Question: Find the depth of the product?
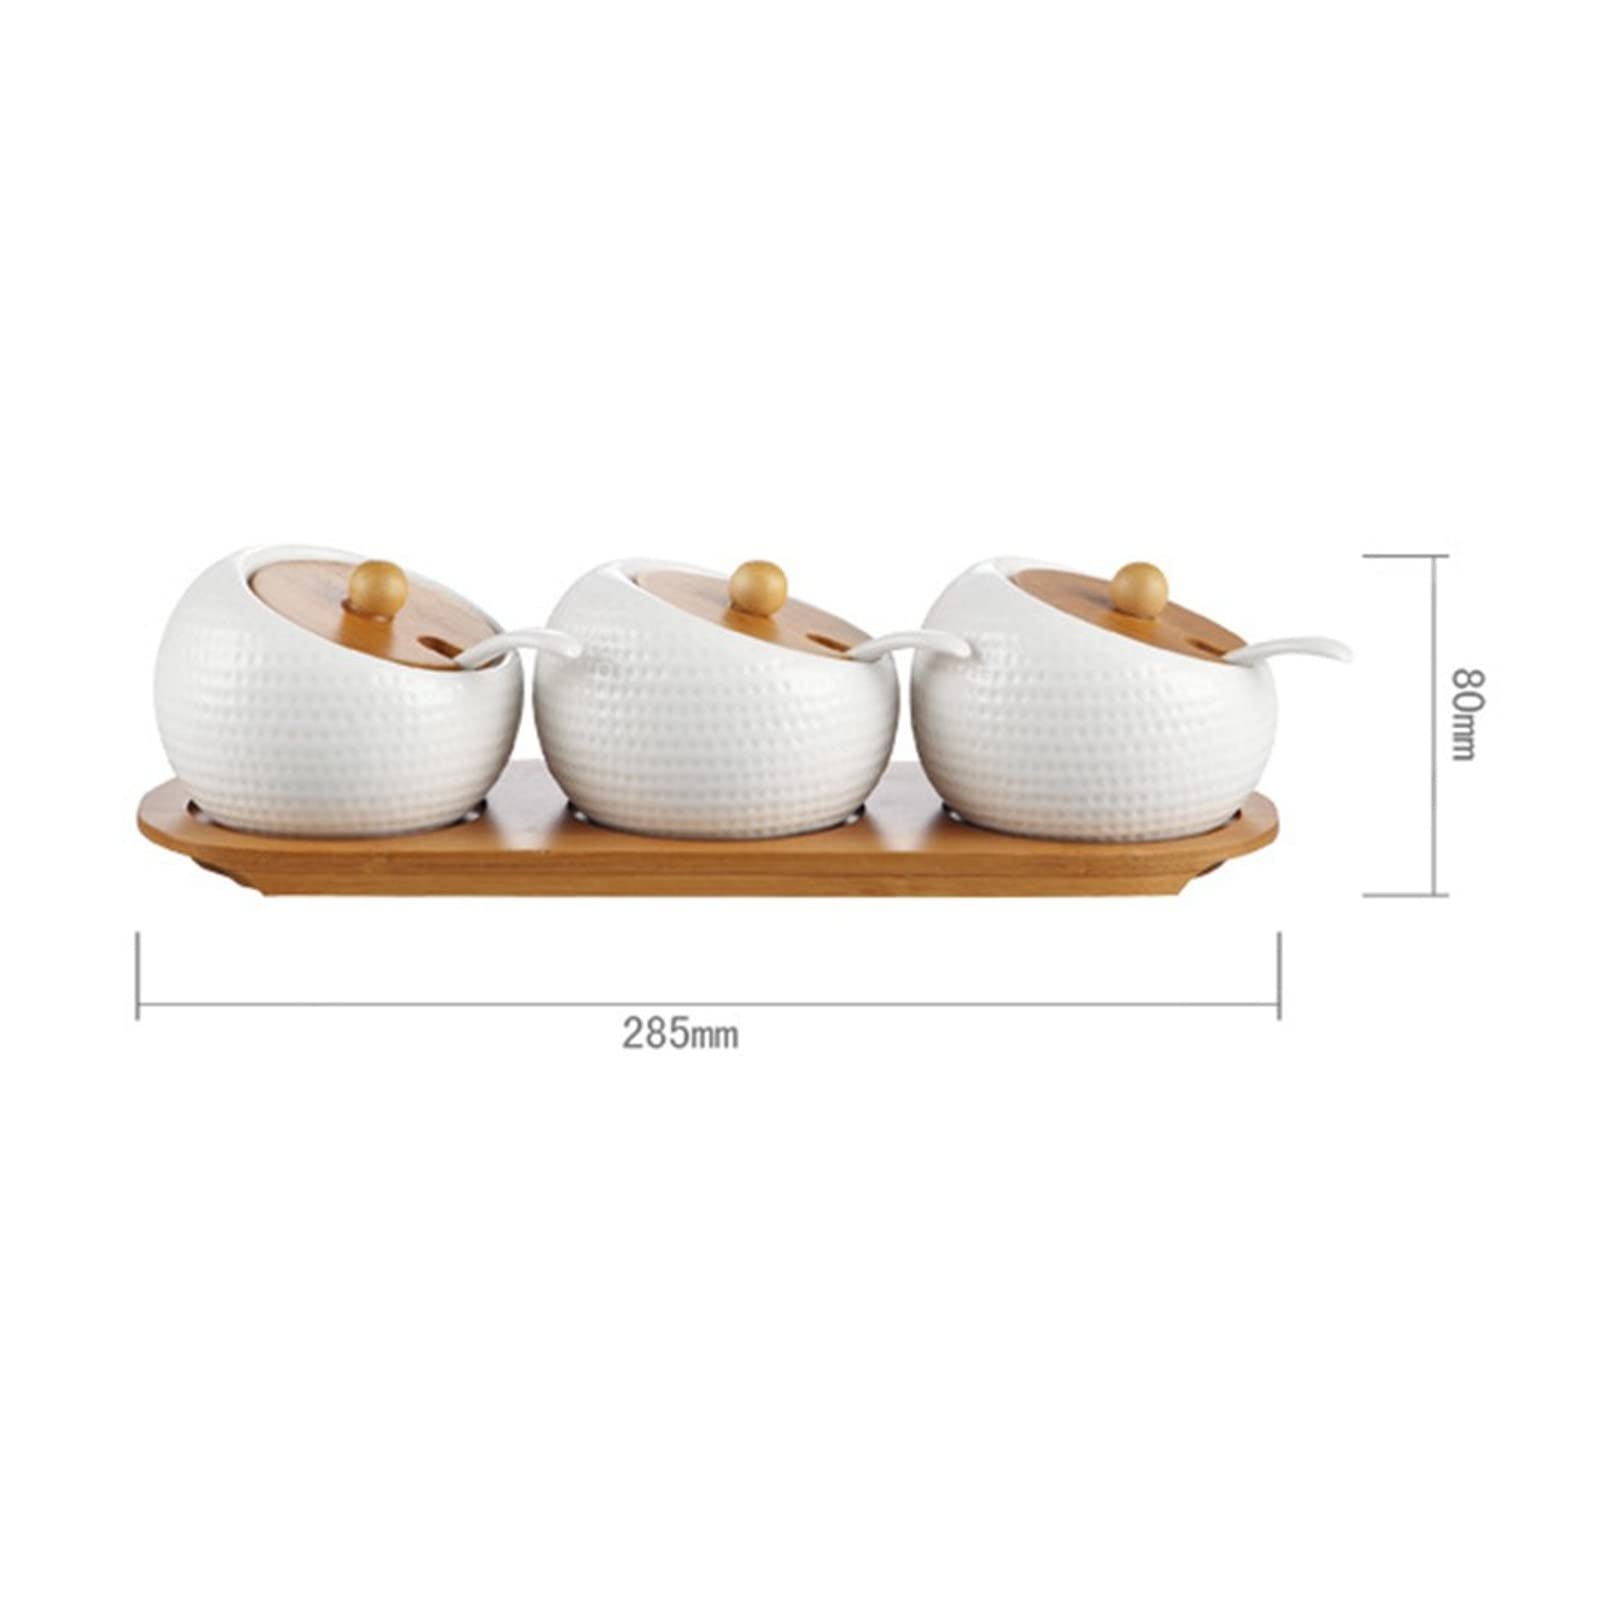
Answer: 285.0 millimetre